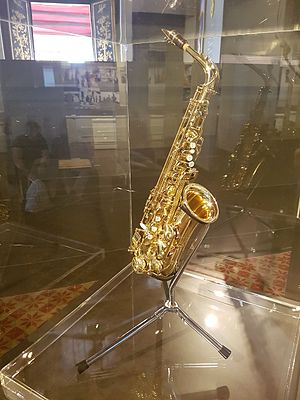
Bhumibol Adulyadej / Liv / Musiker
Kong Bhumibol Adulyadej, Rama IX af Thailand var den niende konge fra Thailands Chakri-dynasti. Han var søn af Mahidol Adulyadej, prins af Songkla og Srinagarindra, og han overtog tronen efter at hans bror kong Ananda Mahidols døde i 1946. Kong Bhumibol blev formelt kronet i 1950. Bhumibol Adulyadej regerede siden 9. juni 1946, og han var på tidspunktet for sin død, verdens længst siddende statsoverhoved og den længst regerende monark i Thailands historie med en regeringstid på 70 år og 126 dage.